Josias, Hereditary Prince of Waldeck and Pyrmont

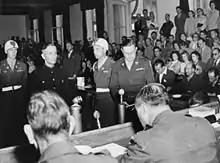
Waldeck-Pyrmont during the Buchenwald Trial

Waldeck-Pyrmont was arrested on 13 April 1945, and sentenced to life imprisonment by an American court at Dachau during the Buchenwald Trial on 14 August 1947. The first of the two successful charges against him alleged that he was personally responsible for crimes at Buchenwald, since the camp was located in his jurisdictional area, notwithstanding the fact that he was never in command of it, and that he even investigated the commandant of the camp for incitement to murder and embezzlement. The second charge was that he had ordered the execution of the Camp Commandant of Buchenwald, SS-"Standartenführer" Karl-Otto Koch, after it was discovered Koch had disgraced both himself and the SS. Military Governor of Germany, General Lucius D. Clay ordered that the sentences of the Buchenwald Trial be re-examined on the basis of extensive records and, on 8 June 1948, confirmed fifteen of the death sentences and commuted seven. Most of the imprisonment sentences were also commuted, including Waldeck-Pyrmont's (from life to twenty years). Waldeck-Pyrmont was taken to Landsberg am Lech, where he served only three years of his sentence before being released in December 1950 for health reasons. He was granted an amnesty by the Minister President of Hesse in July 1953, which resulted in a significant reduction of the fine imposed on him.